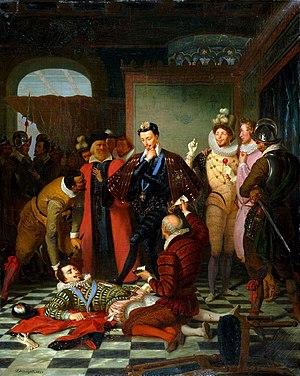
Sous l'Ancien Régime, un coup de majesté désigne un acte ou un ordre brutal dicté par le roi, notamment pour soumettre par la force un début d'opposition, voire de fronde ou de révolte à son encontre et pour ainsi rétablir son autorité ou son pouvoir. Le coup d'État est souvent considéré comme un équivalent actuel. Les exemples les plus connus sont :